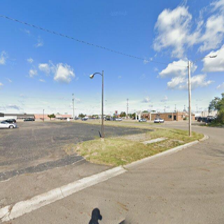
Label: streetView